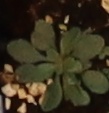
Label: Horseweed